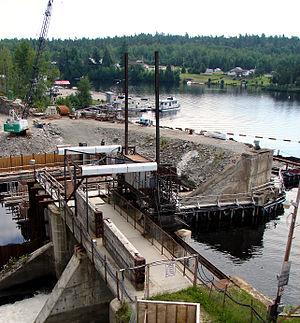
Nouvelle digue du Lac Kipawa en construction à Laniel, Québec, Canada.